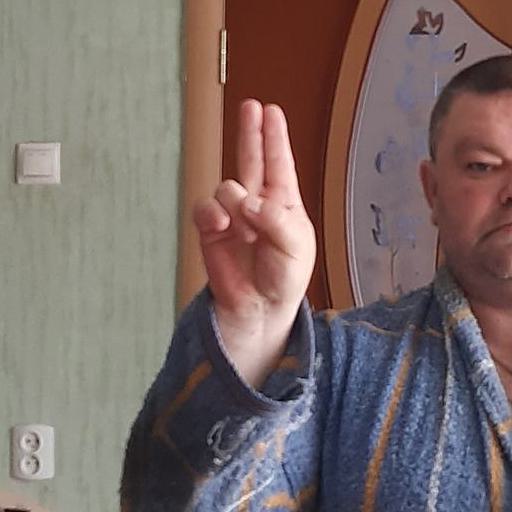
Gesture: two_up